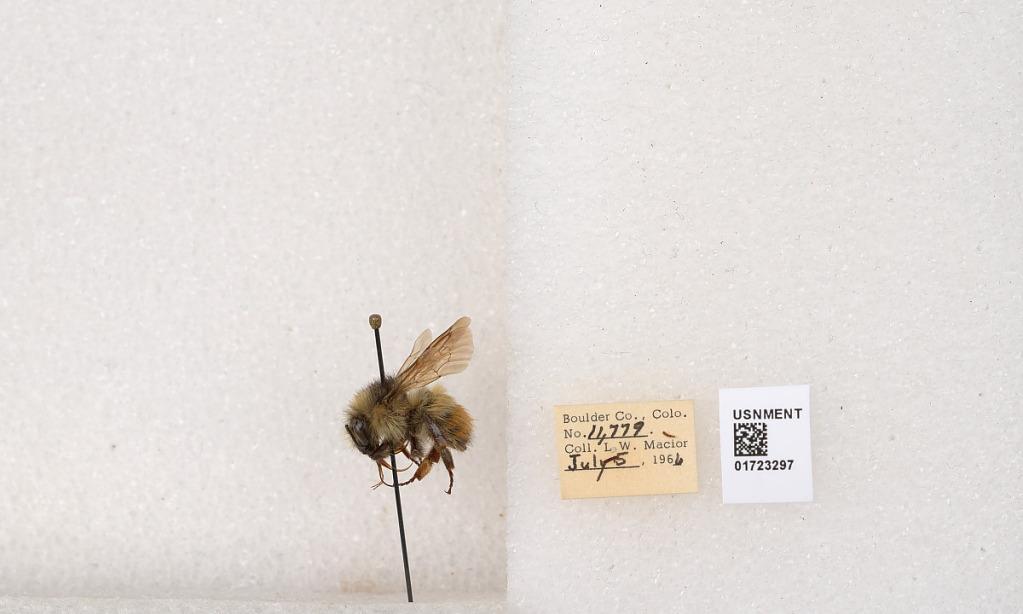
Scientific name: Bombus flavifrons Cresson
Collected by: L. Macior
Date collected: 1966-7-5
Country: United States
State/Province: Colorado
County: Boulder
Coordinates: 40.0925, -105.358